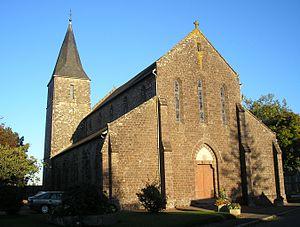
Saint-Denis-le-Gast (Normandie, France). L'église Saint-Denis.
Saint-Denis-le-Gast est une commune française, située dans le département de la Manche en région Normandie, peuplée de 534 habitants.